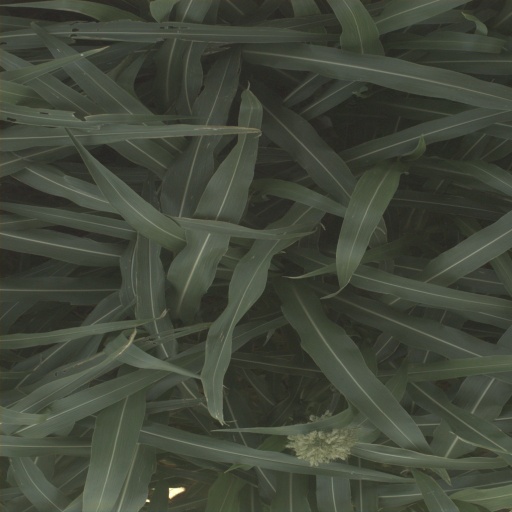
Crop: sorghum